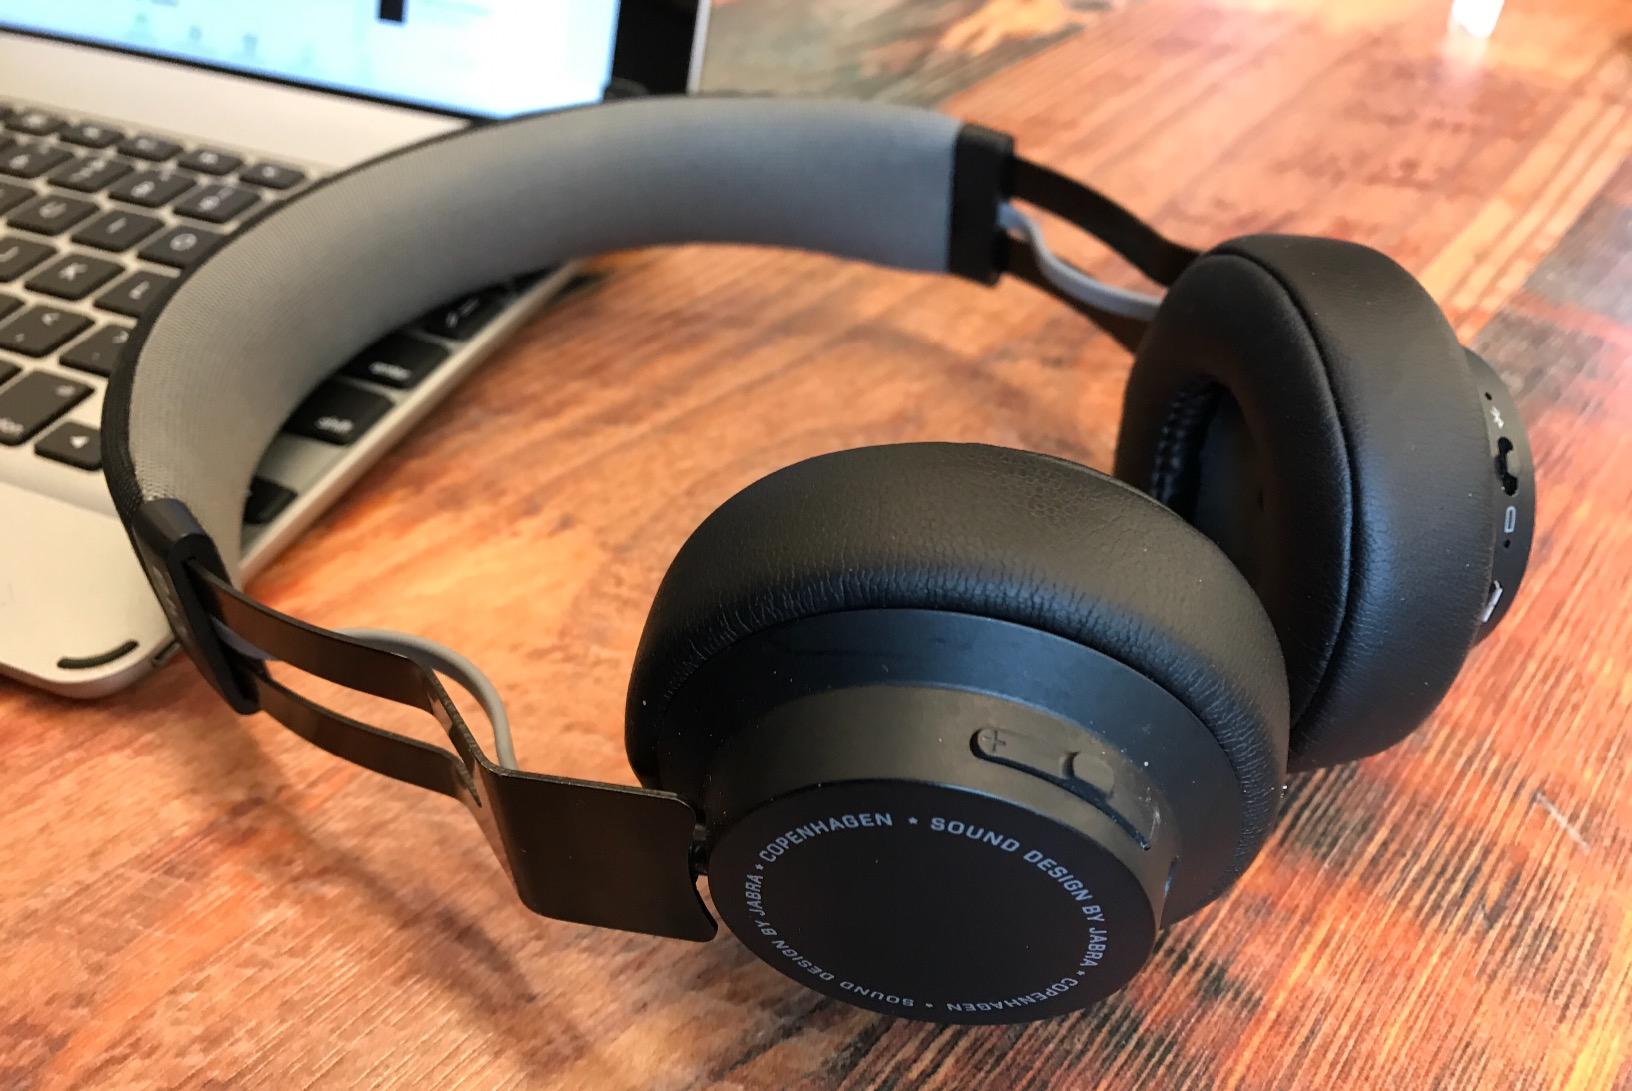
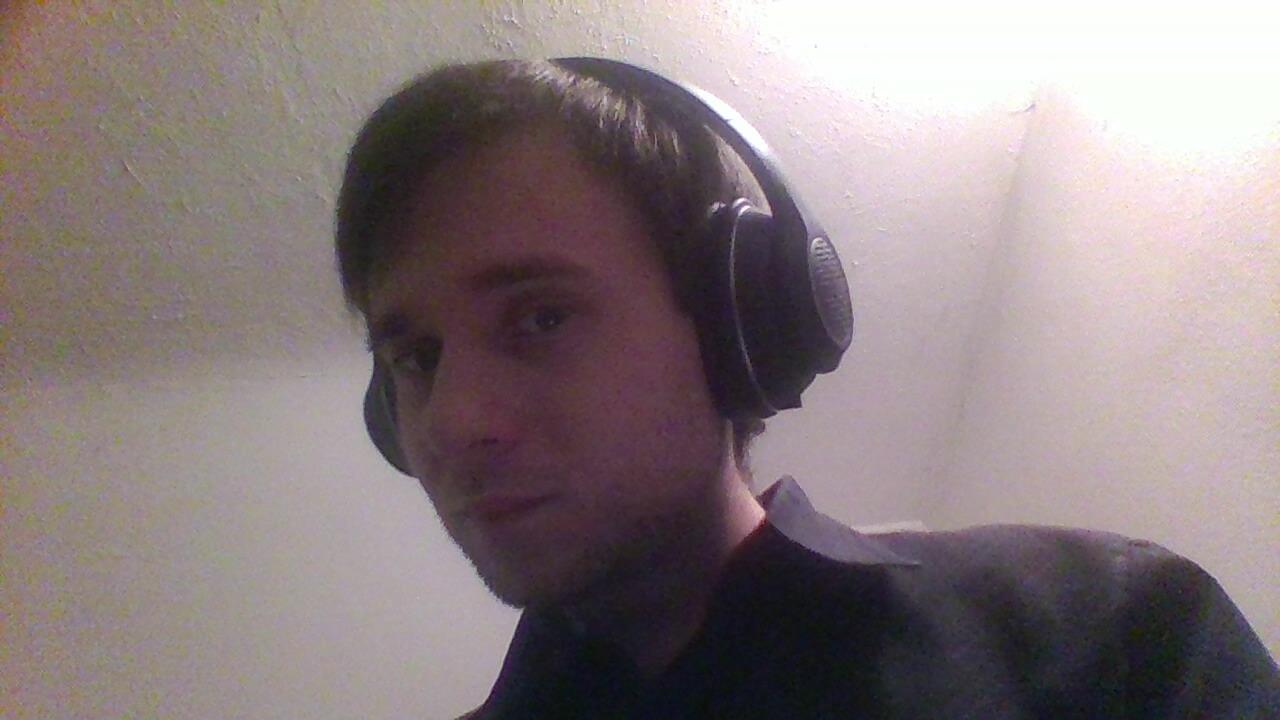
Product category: headphones
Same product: no